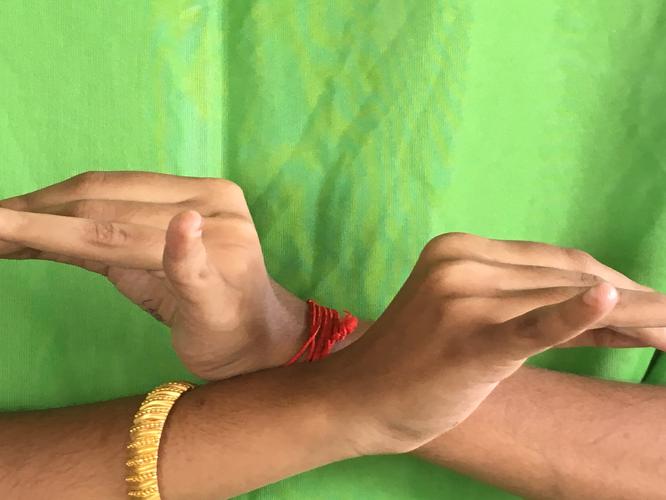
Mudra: Katakavardhana
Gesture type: double_hand